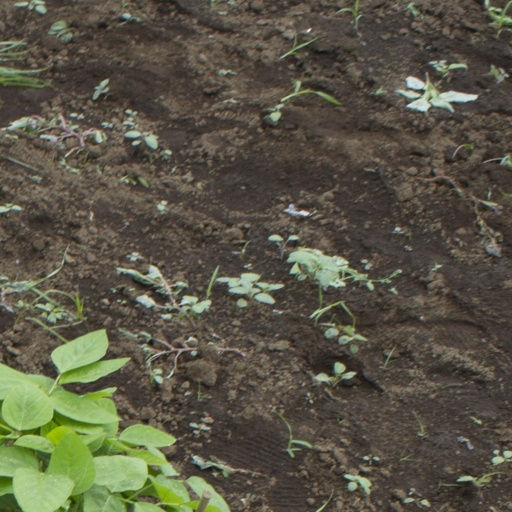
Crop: soybean